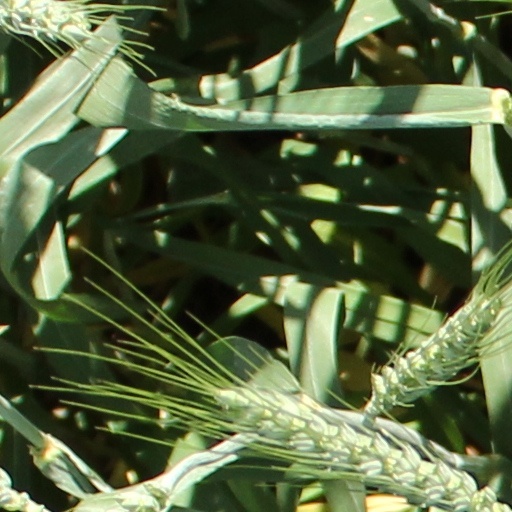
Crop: wheat